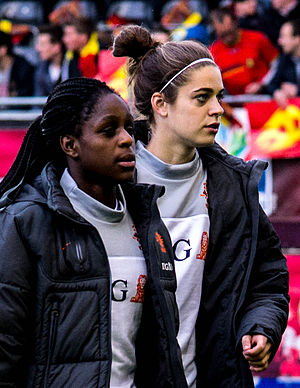
Tessel Middag
Middag (hø.) og Liza van der Most i 2014
Tessel Tina Middag er en hollandsk fodboldspiller, der spiller som midtbanespiller for West Ham United og Holland. Hun har tidligere spillet for ADO Den Haag, AFC Ajax og Manchester City.